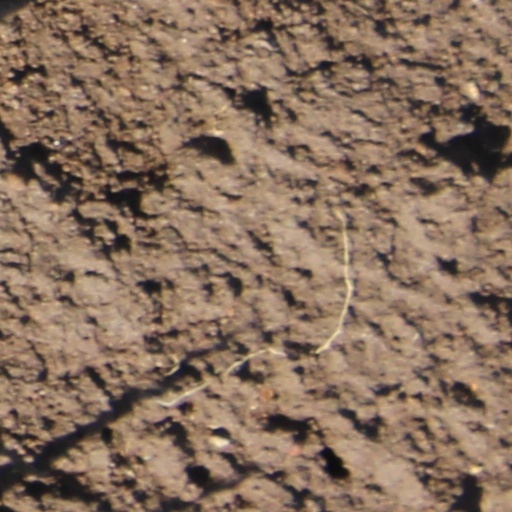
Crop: wheat